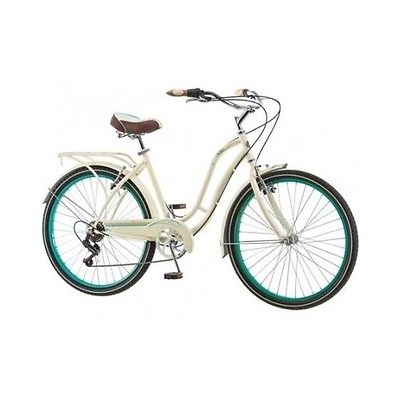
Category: bicycle